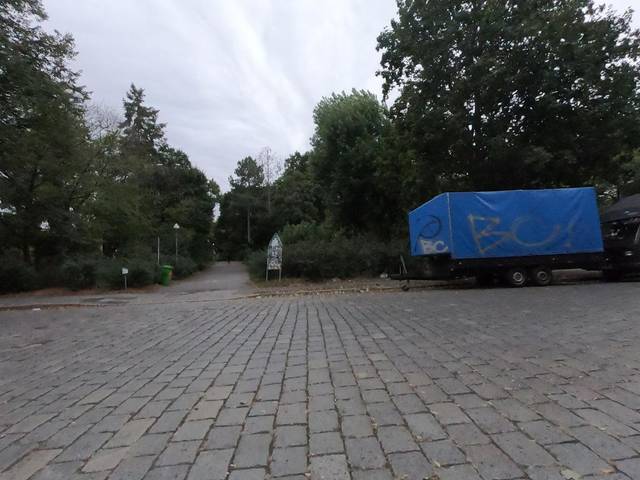
Region: Germany
Coordinates: 52.474, 13.436